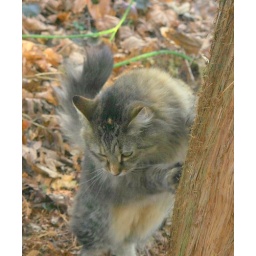
Our neighbor's shaggy outdoor cat was scratching on the cedar tree near me.No Invites please.